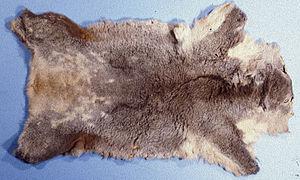
Le koala, appelé aussi Paresseux australien, est une espèce de marsupial arboricole herbivore endémique d'Australie et le seul représentant encore vivant de la famille des Phascolarctidés. On le trouve dans les régions côtières de l'Australie méridionale et orientale, d'Adélaïde à la partie sud de la péninsule du cap York. Les populations s'étendent aussi sur des distances considérables dans l'arrière-pays australien, là où l'humidité est suffisante pour le maintien de forêts. Les koalas d'Australie-Méridionale furent exterminés au début du XXᵉ siècle, mais cet État fédéré a depuis été repeuplé grâce à des transferts du Victoria. Cet animal n'était plus présent ni en Tasmanie, ni en Australie-Occidentale, mais il y a été réintroduit.